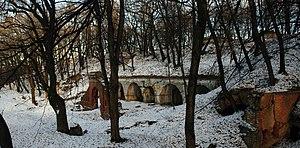
La 2ᵉ armée austro-hongroise est une grande unité de l'armée austro-hongroise pendant la Première Guerre mondiale. Destinée initialement au front serbe, elle doit être redéployée sur le front de l'Est, successivement en Galicie, Pologne russe et Ukraine. Pendant toute son existence, elle est commandée par le General der Kavallerie Eduard von Böhm-Ermolli. Elle est dissoute en avril 1918.